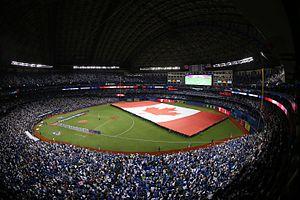
La Série de championnat de la Ligue américaine de baseball 2015 est la 46ᵉ série finale de la Ligue américaine de baseball, dont l'issue détermine le représentant de cette ligue à la Série mondiale 2015, la grande finale des Ligues majeures de baseball.
Le Centre Rogers, auparavant appelé SkyDome, est le stade principal de la ville de Toronto en Ontario, au Canada, situé au pied de la Tour CN sur les berges du lac Ontario. Il est principalement utilisé pour les événements sportifs tels que le baseball, le football canadien, le basket-ball et le catch. Le Centre Rogers organise parfois des concerts, des conférences et des expositions. Le Centre Rogers est le deuxième stade en superficie au Canada derrière le Stade olympique de Montréal.